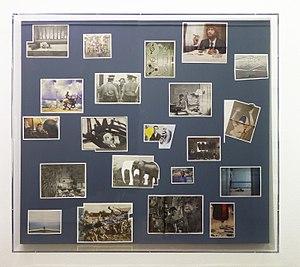
Vittorio Santoro est un artiste italo-suisse qui vit et travaille entre Paris et Zurich. Sa pratique le conduit à utiliser différents médias, sculptures, pièces sonores, œuvres sur papier, installations et performances.